Culture of the United States

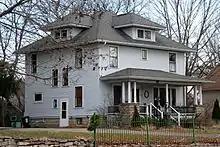
The American Foursquare was a popular house style from the late 19th century until the 1930s.

Blue jeans were popularized as work clothes in the 1850s by merchant Levi Strauss, a German-Jewish immigrant in San Francisco, and adopted by many American teenagers a century later. They are worn in every state by people of all ages and social classes. Along with mass-marketed informal wear in general, blue jeans are arguably one of US culture's primary contributions to global fashion.